Fort Longueuil

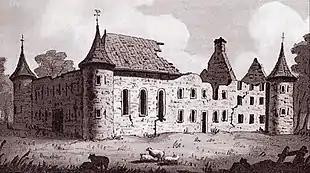
The ruins of Fort Longueuil in 1825.

Fort Longueuil was a stone fort that stood in Longueuil, in Quebec, Canada from 1690 to 1810.